Chyavana

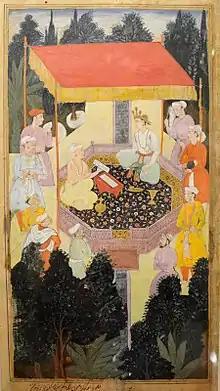
King Kushika with the sage Chyavana.

In a narrative found in the "Anushasana Parva" (Ch.52-56) of the Mahabharata, Chayvana exacted many menial offices from king Kushika and his queen for 21 days. Later, he was pleased by their devotion and rewarded them by creating a magical palace of gold and predicting the birth of their grandson endued with great energy, Vishvamitra, who would attain the status of a Brahmana.